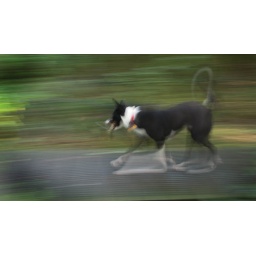
This dog just kept running around the track in Smiths Bush